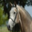
Label: horse